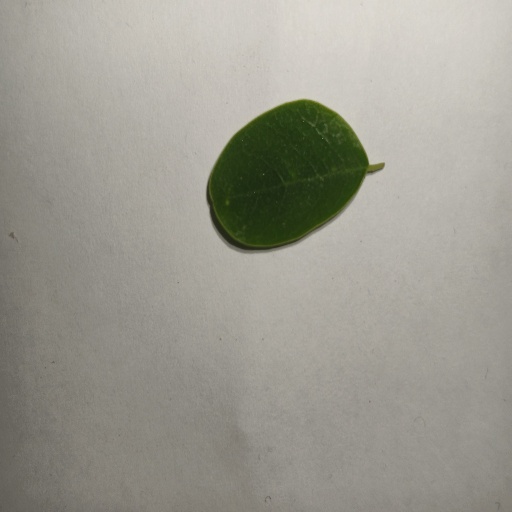
Species: Sojina
Leaf condition: Healthy Leaf